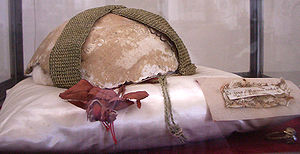
Relikvie
Øverste del af kraniet efter Hermann von Reichenau. St. Michael slotskirke i Altshausen.
Relikvier dvs. levninger af en helgen, eller genstande, der har tilhørt eller været i fysisk kontakt med en helgen, og er genstand for religiøs kult. Ærefrygten for relikvier har bibelsk rod. Reformationen tog imidlertid helt afstand fra såvel helgener som relikvier, der derfor ingen plads har i de protestantiske kirker.